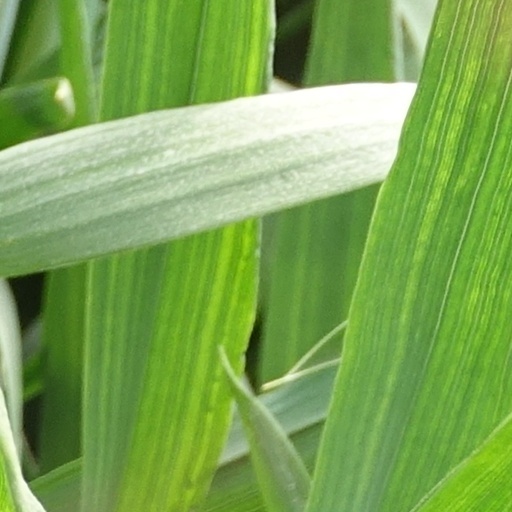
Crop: wheat